Eritrea at the 2018 Winter Olympics

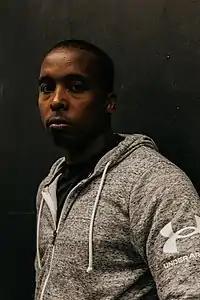
Shannon-Ogbnai Abeda was the first Winter Olympian for Eritrea

Eritrea qualified one male athlete for the alpine skiing event. Shannon-Ogbnai Abeda became the first Winter Olympian in the country's history. Abeda had previously represented the country at the inaugural Winter Youth Olympics in 2012 in Innsbruck, Austria. He was born and raised in Canada.